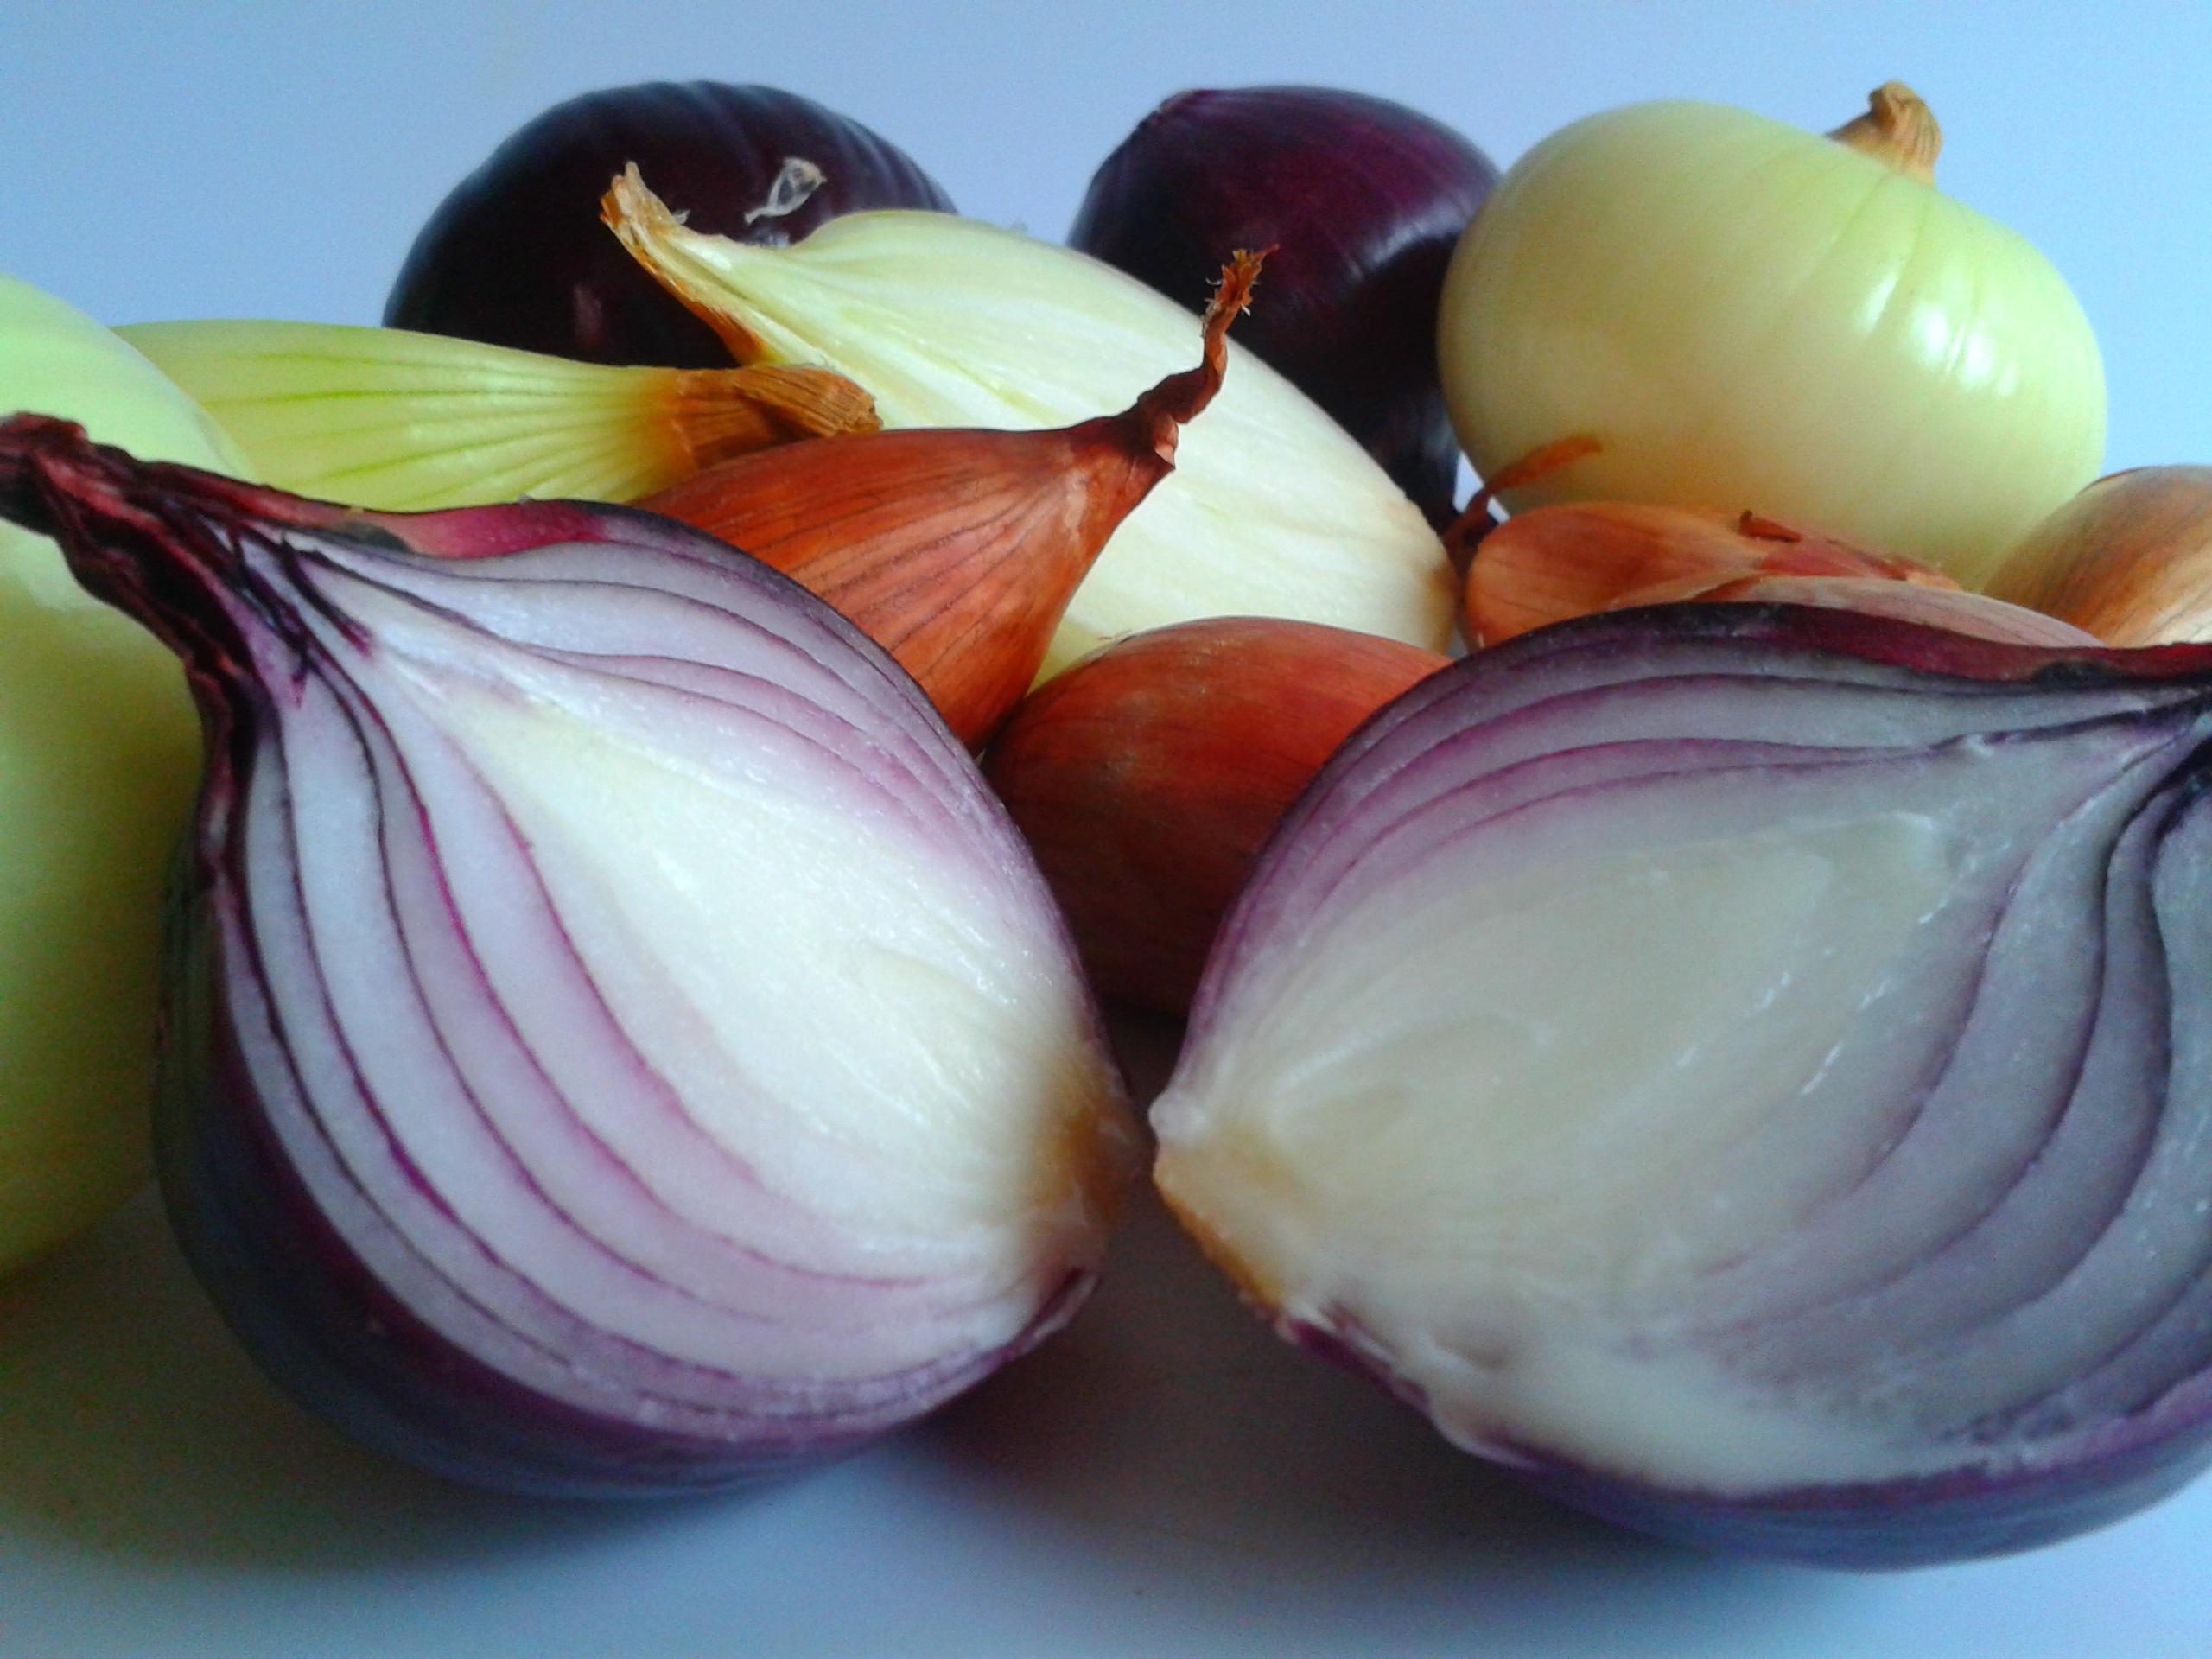
plant, flower, petal, meal, food, cooking, produce, vegetable, onion, eating, taste, flowering plant, shallot, red onion, white onion, land plant, onion genus, onion edelweiss, the cut onion